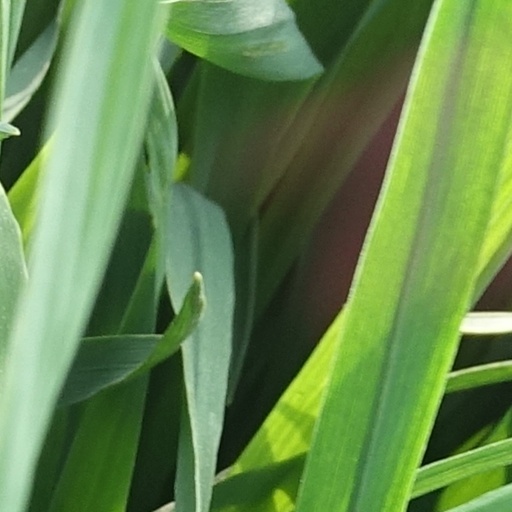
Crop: wheat